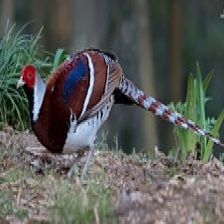
Species: ELLIOTS  PHEASANT
Scientific name: SYRMATICUS ELLIOTI